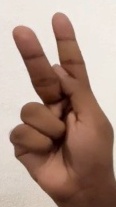
ASL sign: K